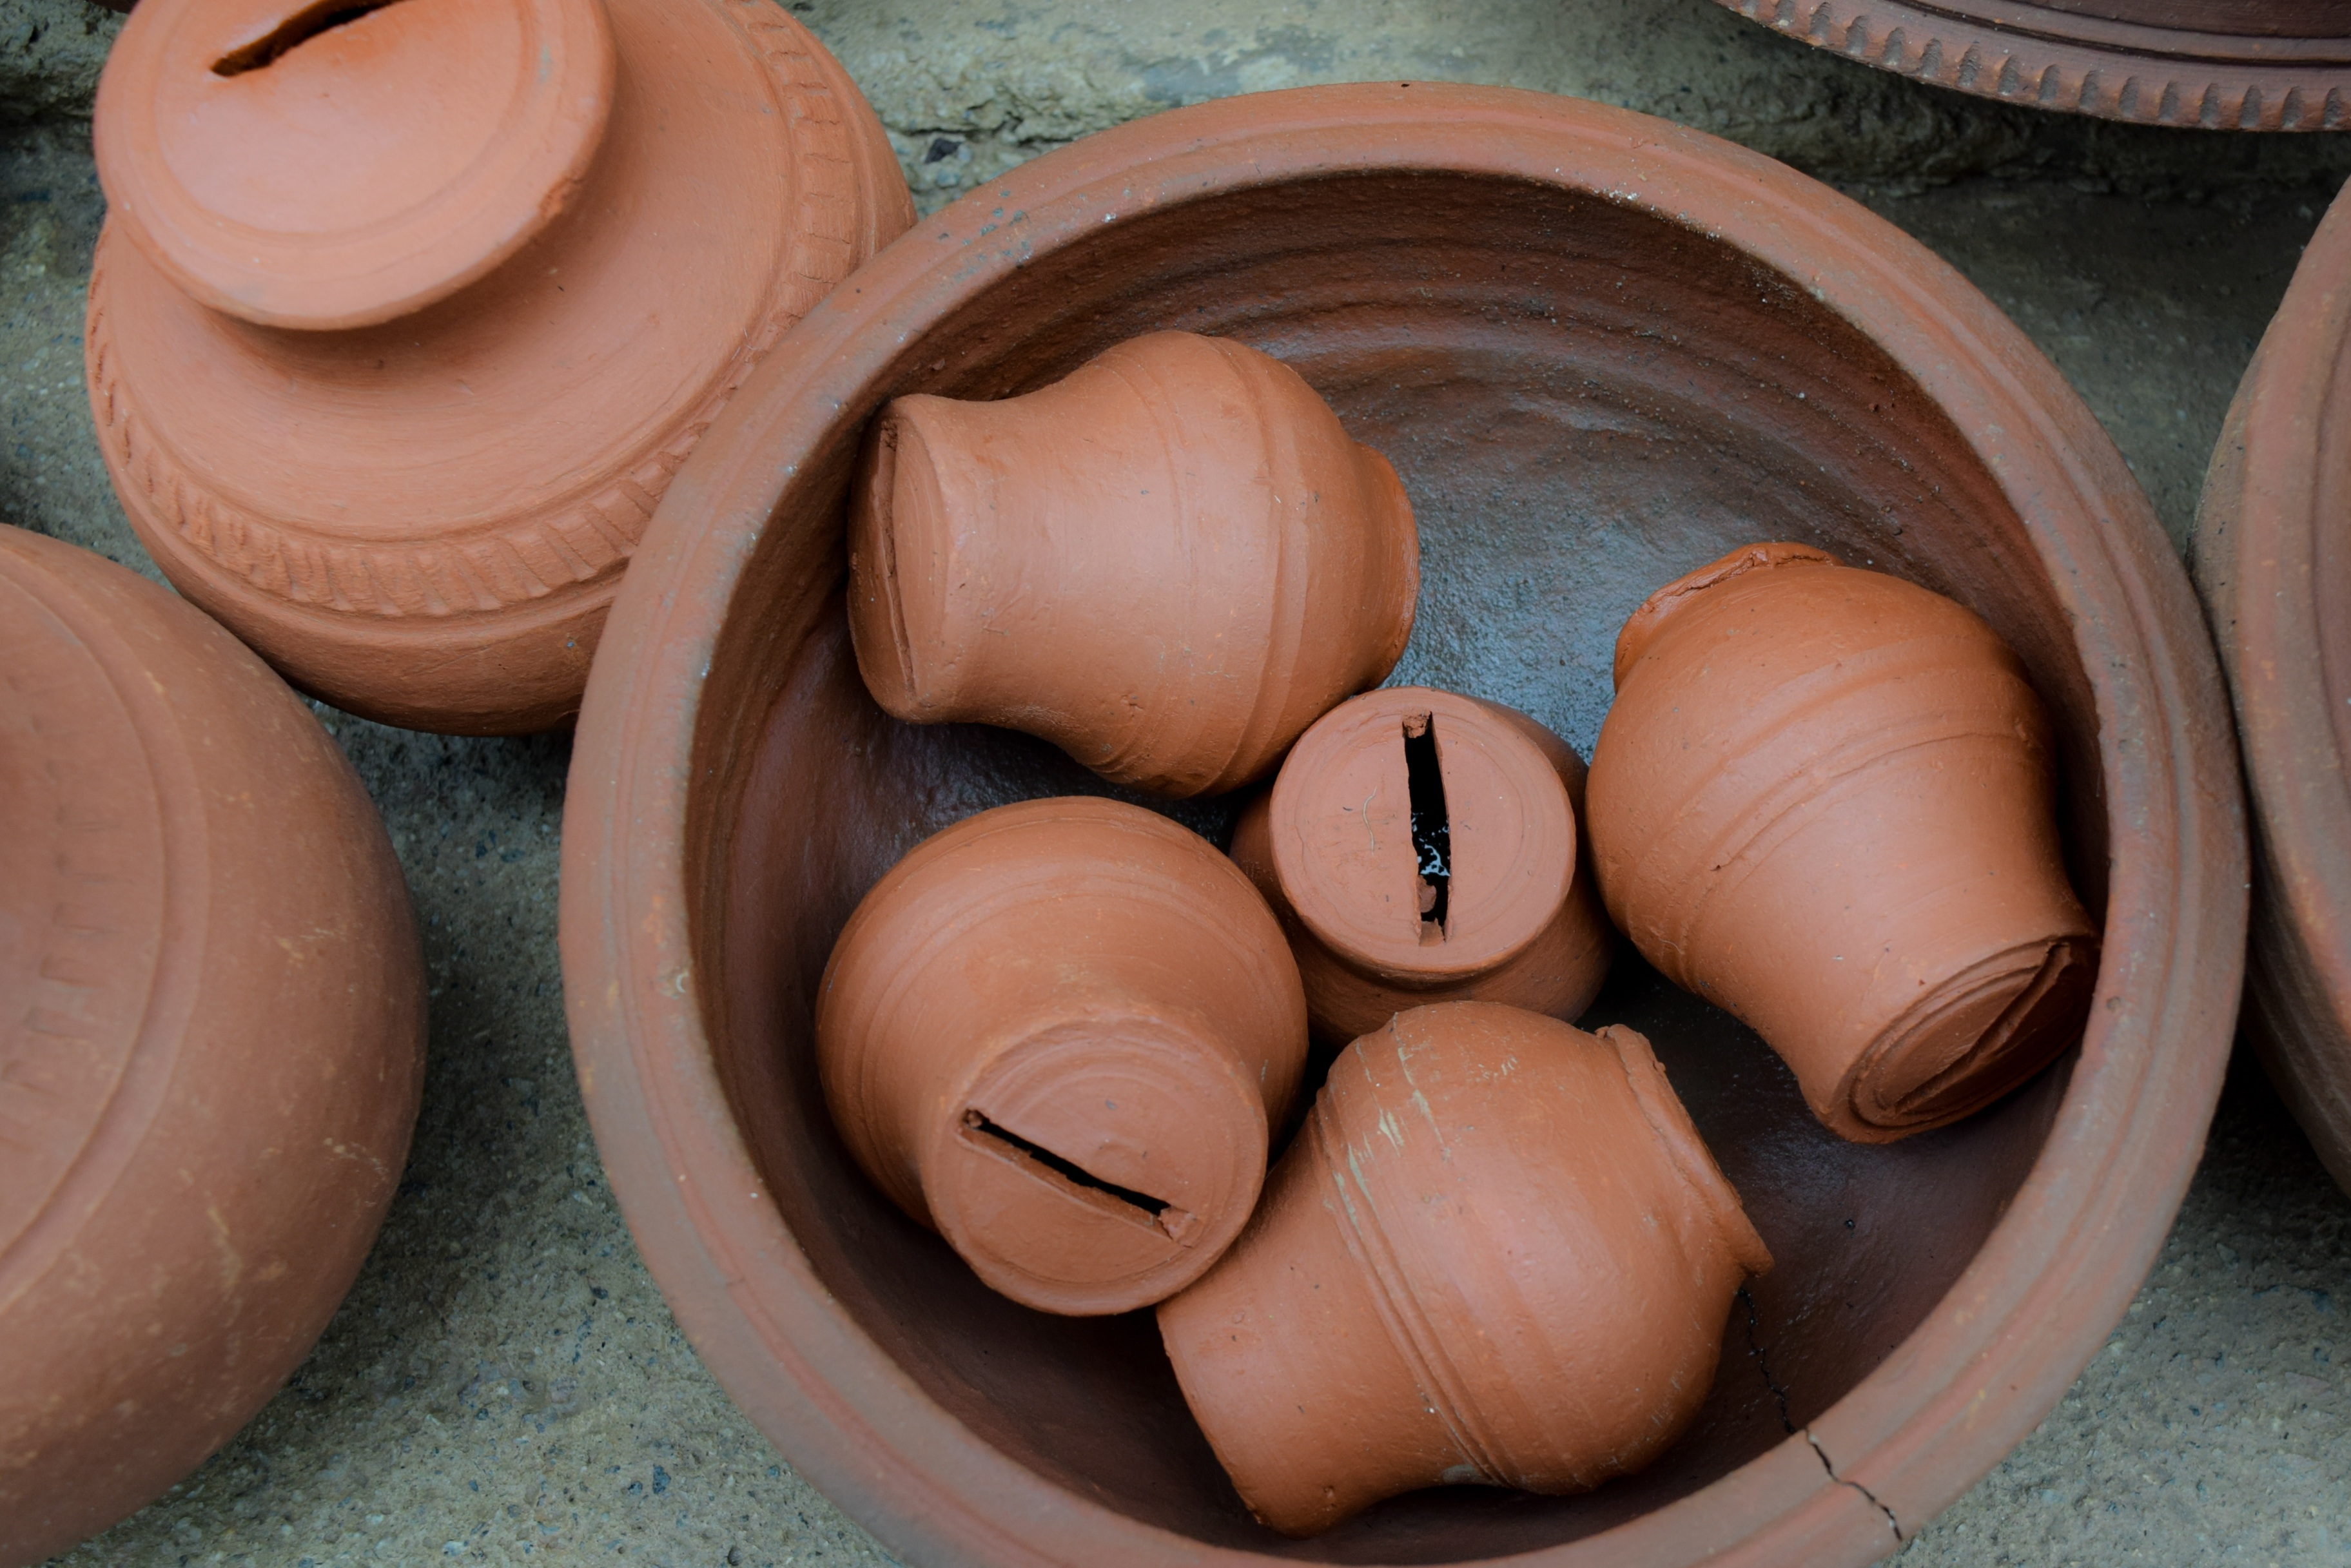
food, ceramic, baking, egg, clay